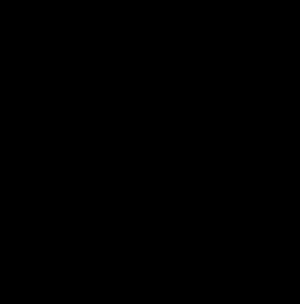
En mathématiques, un treillis est une des structures algébriques utilisées en algèbre générale. C'est un ensemble partiellement ordonné dans lequel chaque paire d'éléments admet une borne supérieure et une borne inférieure. Un treillis peut être vu comme le treillis de Galois d'une relation binaire.